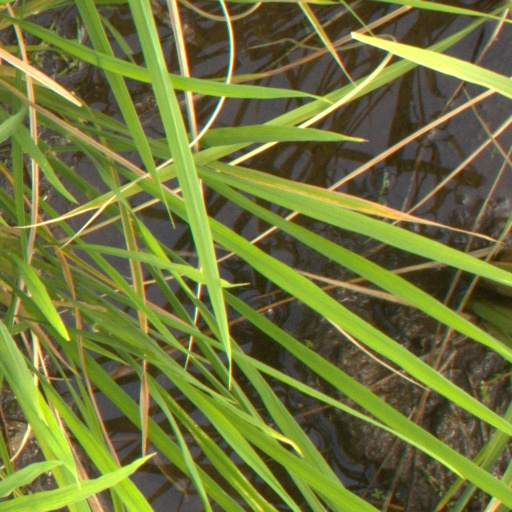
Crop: rice